Morayur

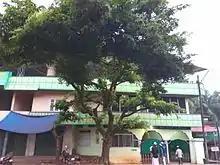
Valenchery Mosque

Morayur, in Malayalam, means 'Land of peoples who has manners i.e. mora=manners + yuru=land of'. But it just an opinion with no authentic proof.